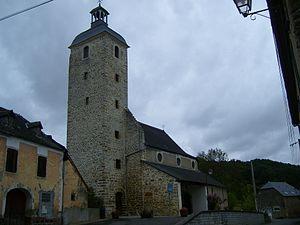
Eglise Saint-Jean Baptiste de Saucède
Saucède est une commune française située dans le département des Pyrénées-Atlantiques, en région Nouvelle-Aquitaine.